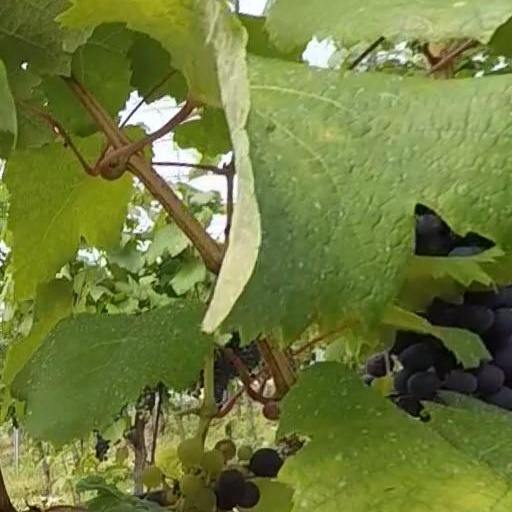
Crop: grape